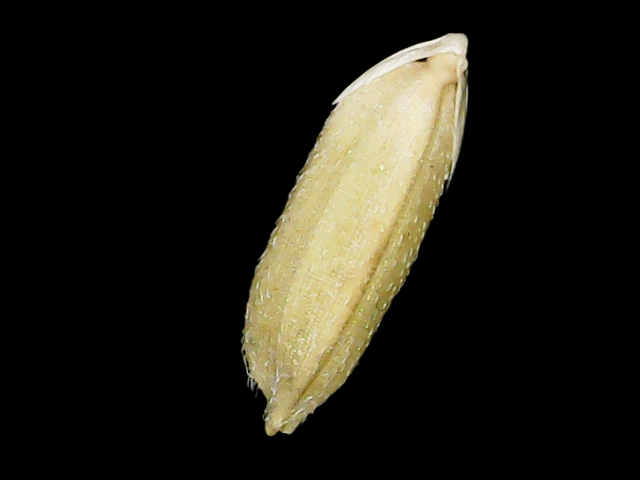
Rice variety: Bd51